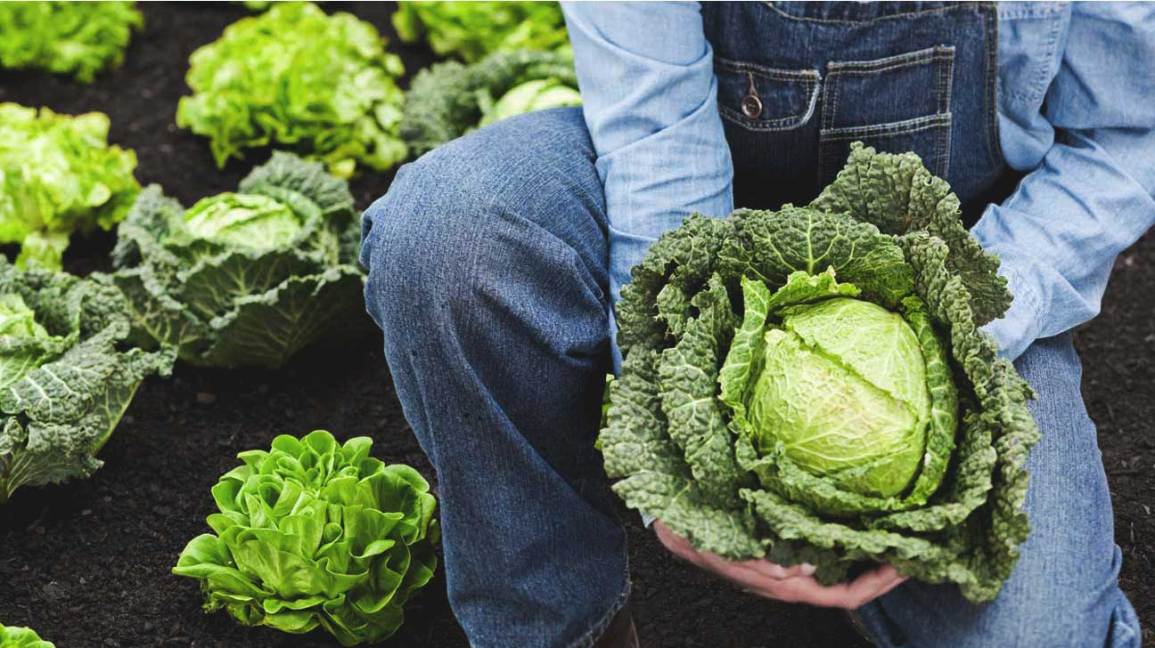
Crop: unknown
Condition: cabbage